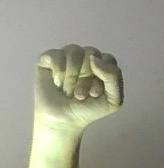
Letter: saad